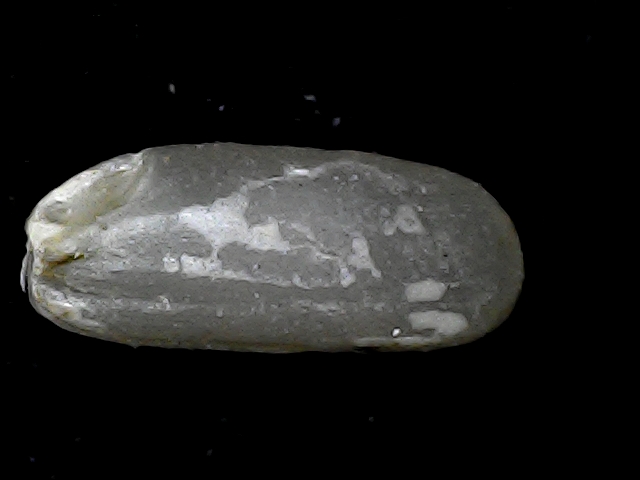
Rice variety: BD79